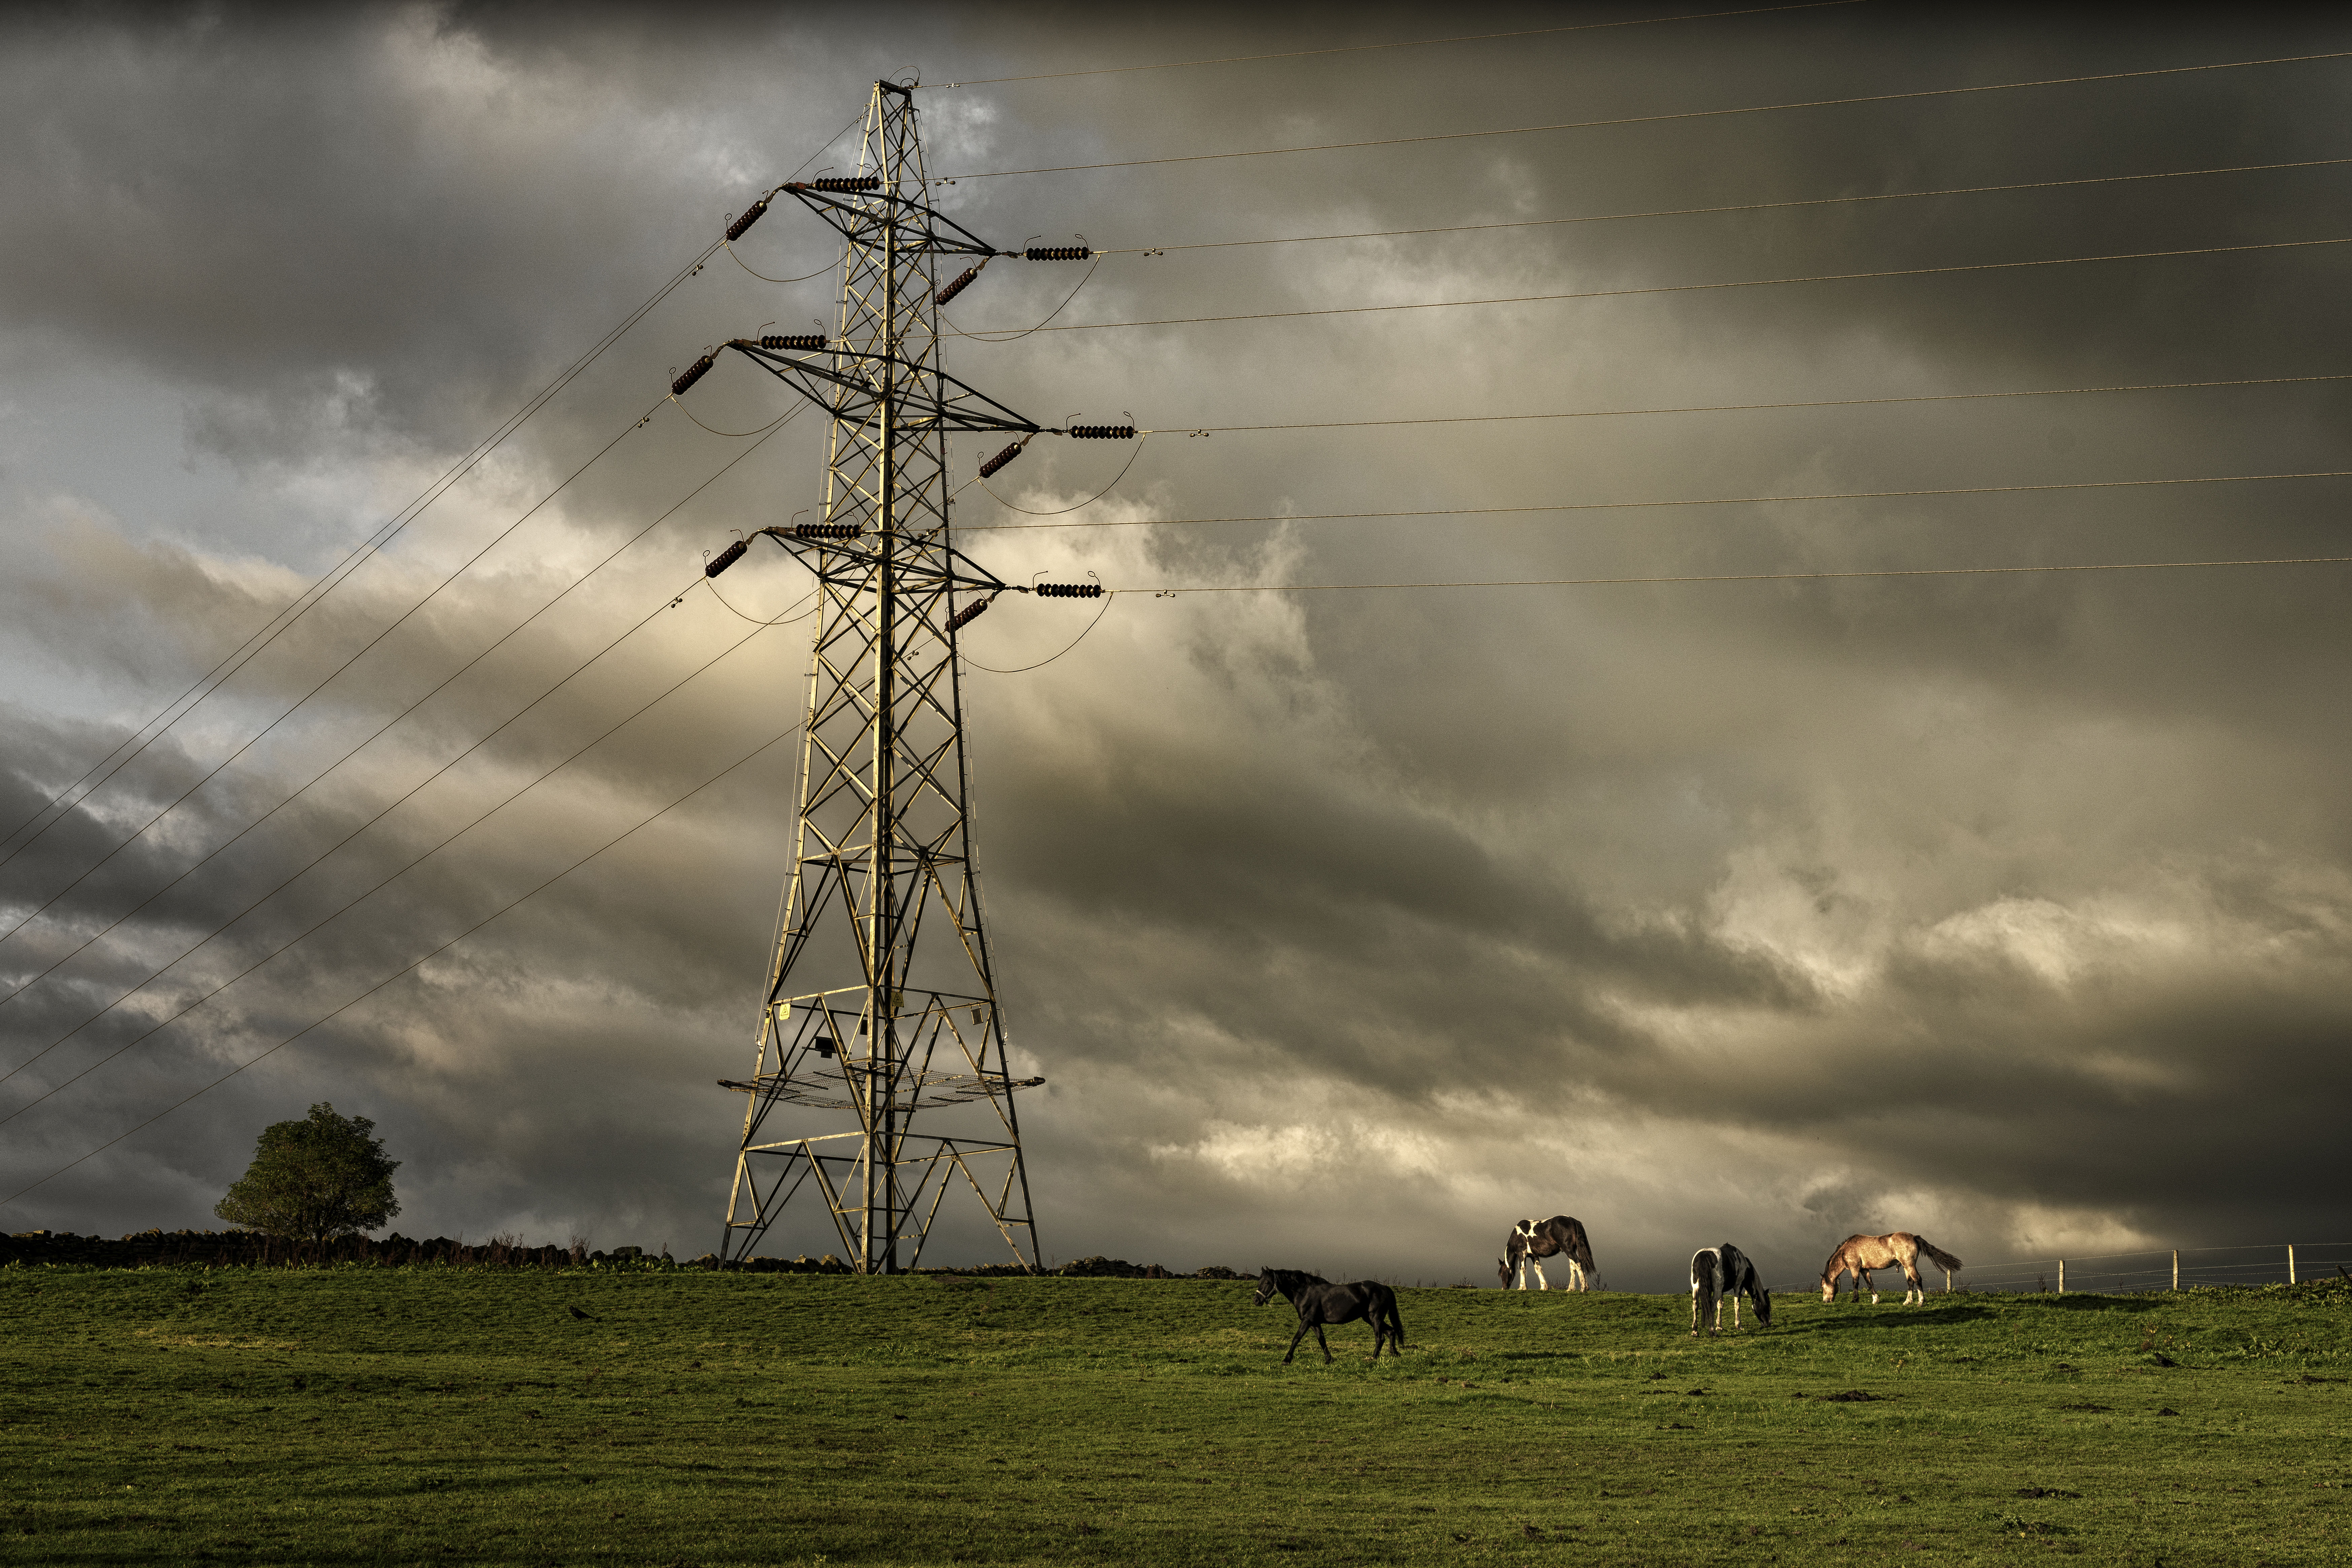
landscape, cloud, sky, field, photography, windmill, wind, tower, weather, electricity, energy, horses, pylon, processedalittle, cool image, i, transmission tower, outdoor structure, overhead power line